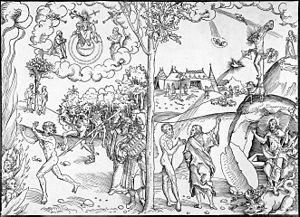
Dans le christianisme, la relation entre la loi de Dieu et l'Évangile est une question majeure de la théologie luthérienne et réformée. Au sein de ces traditions, la distinction entre les doctrines de la loi, qui exigent l'obéissance à la volonté éthique de Dieu, et l'Évangile, qui promet le pardon des péchés à la lumière de la personne et de l'œuvre de Jésus-Christ, est un sujet capital. Elle est utilisée en tant que principe herméneutique dans l'interprétation biblique et principe directeur dans l'homilétique et l'activité pastorale. Elle vise à la subordination de l'Halakha, le corps collectif de la loi religieuse juive ou d'une façon générale du judaïsme, à la théologie chrétienne et à la Nouvelle Alliance.